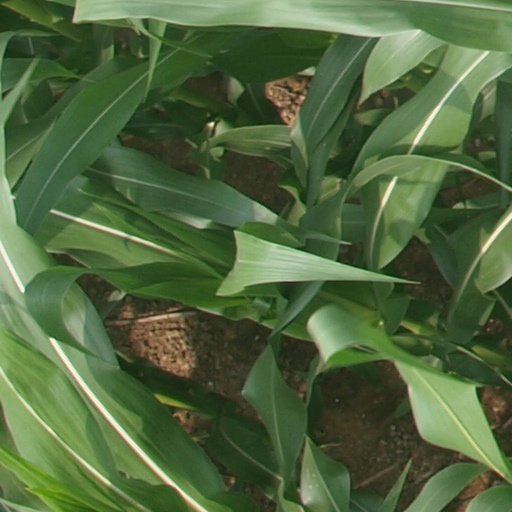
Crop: maize; corn